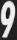
Number: 9